Wymondley Castle

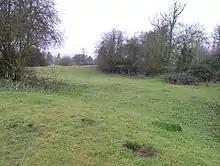
The remains of Wymondley Castle

Wymondley Castle, also known as Great Wymondley Castle, is a ruined castle in the village of Great Wymondley, near Hitchin in Hertfordshire, England.